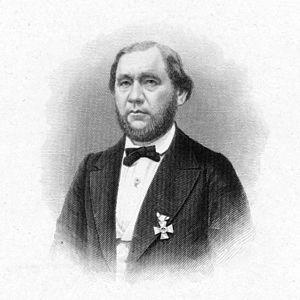
Johann Ernst Benjamin Bilse est un maître de chapelle, directeur musical et compositeur allemand né à Liegnitz en Silésie, aujourd'hui Legnica en Pologne le 17 août 1816, et mort dans la même ville le 13 juillet 1902.